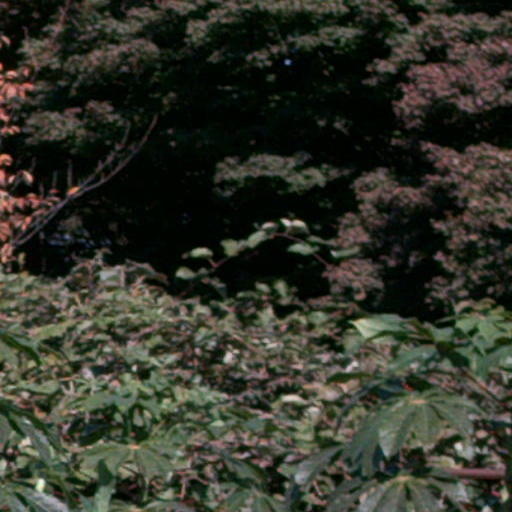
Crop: cassava